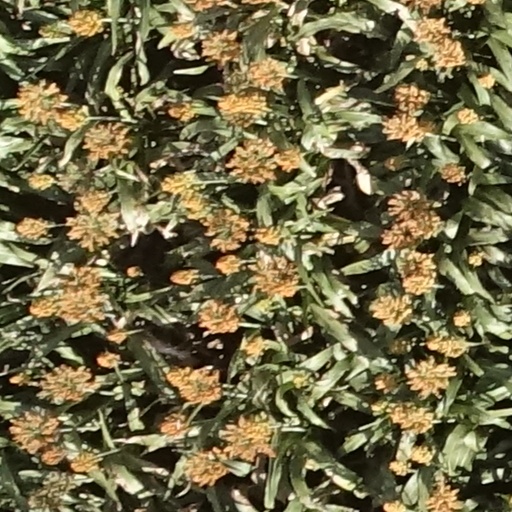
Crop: sorghum